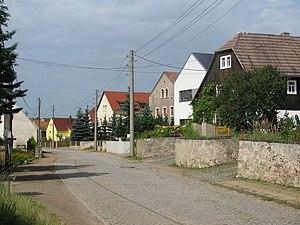
Moritzburg est une commune du land de Saxe en Allemagne, située dans l'arrondissement de Meissen, dans le district de Dresde. C'est un petit village connu grâce au château de Moritzburg, pavillon de chasse du XVIᵉ siècle reconstruit en style baroque pour le roi Auguste le Fort.